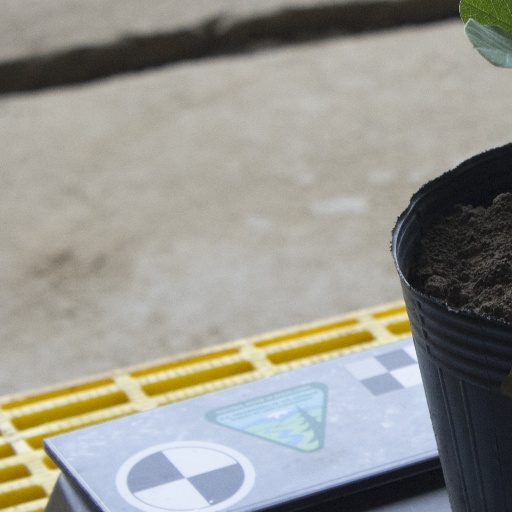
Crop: soybean